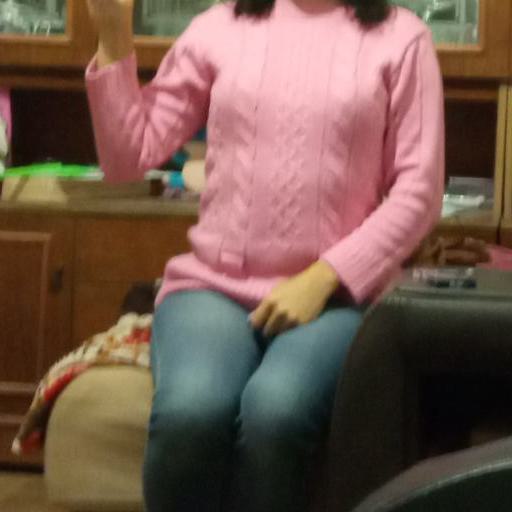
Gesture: no_gesture